Arthur Wood (American cricketer)

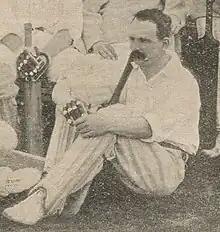
Wood pictured in 1897

Arthur Machin Wood (21 February 1861 – 25 August 1947) was an English-born American cricketer, active in the late 19th and early 20th centuries. Though he started his cricket career with Derbyshire, Wood played most of his major matches with the Philadelphian cricket team. He played a total of 71 first-class matches.